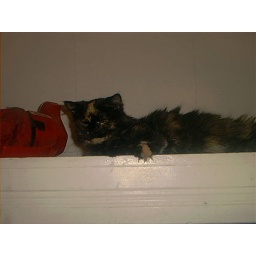
Gypsy lying atop the cabinet in the bathroom